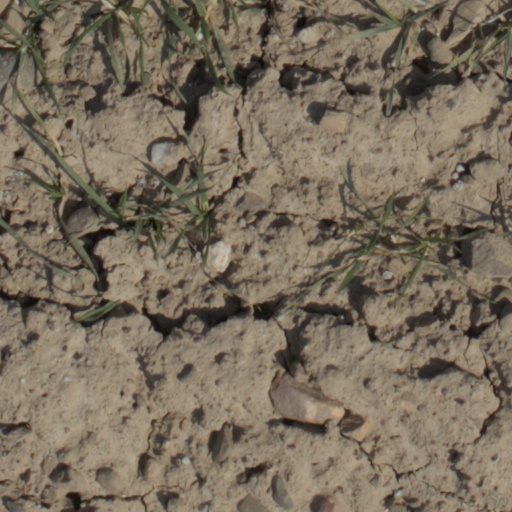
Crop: wheat